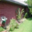
Label: house